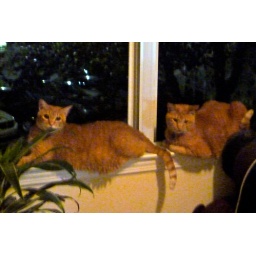
the big boys lying in the window